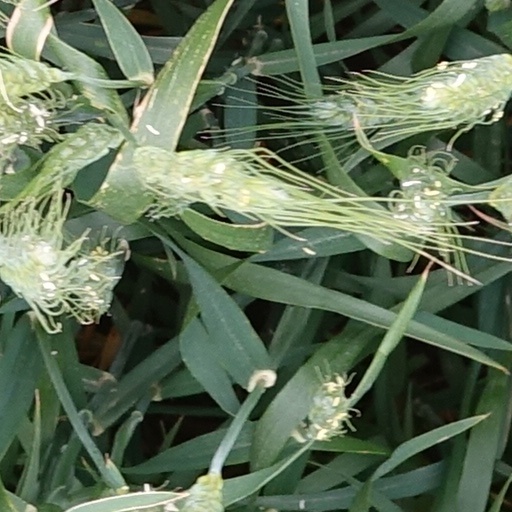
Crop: wheat